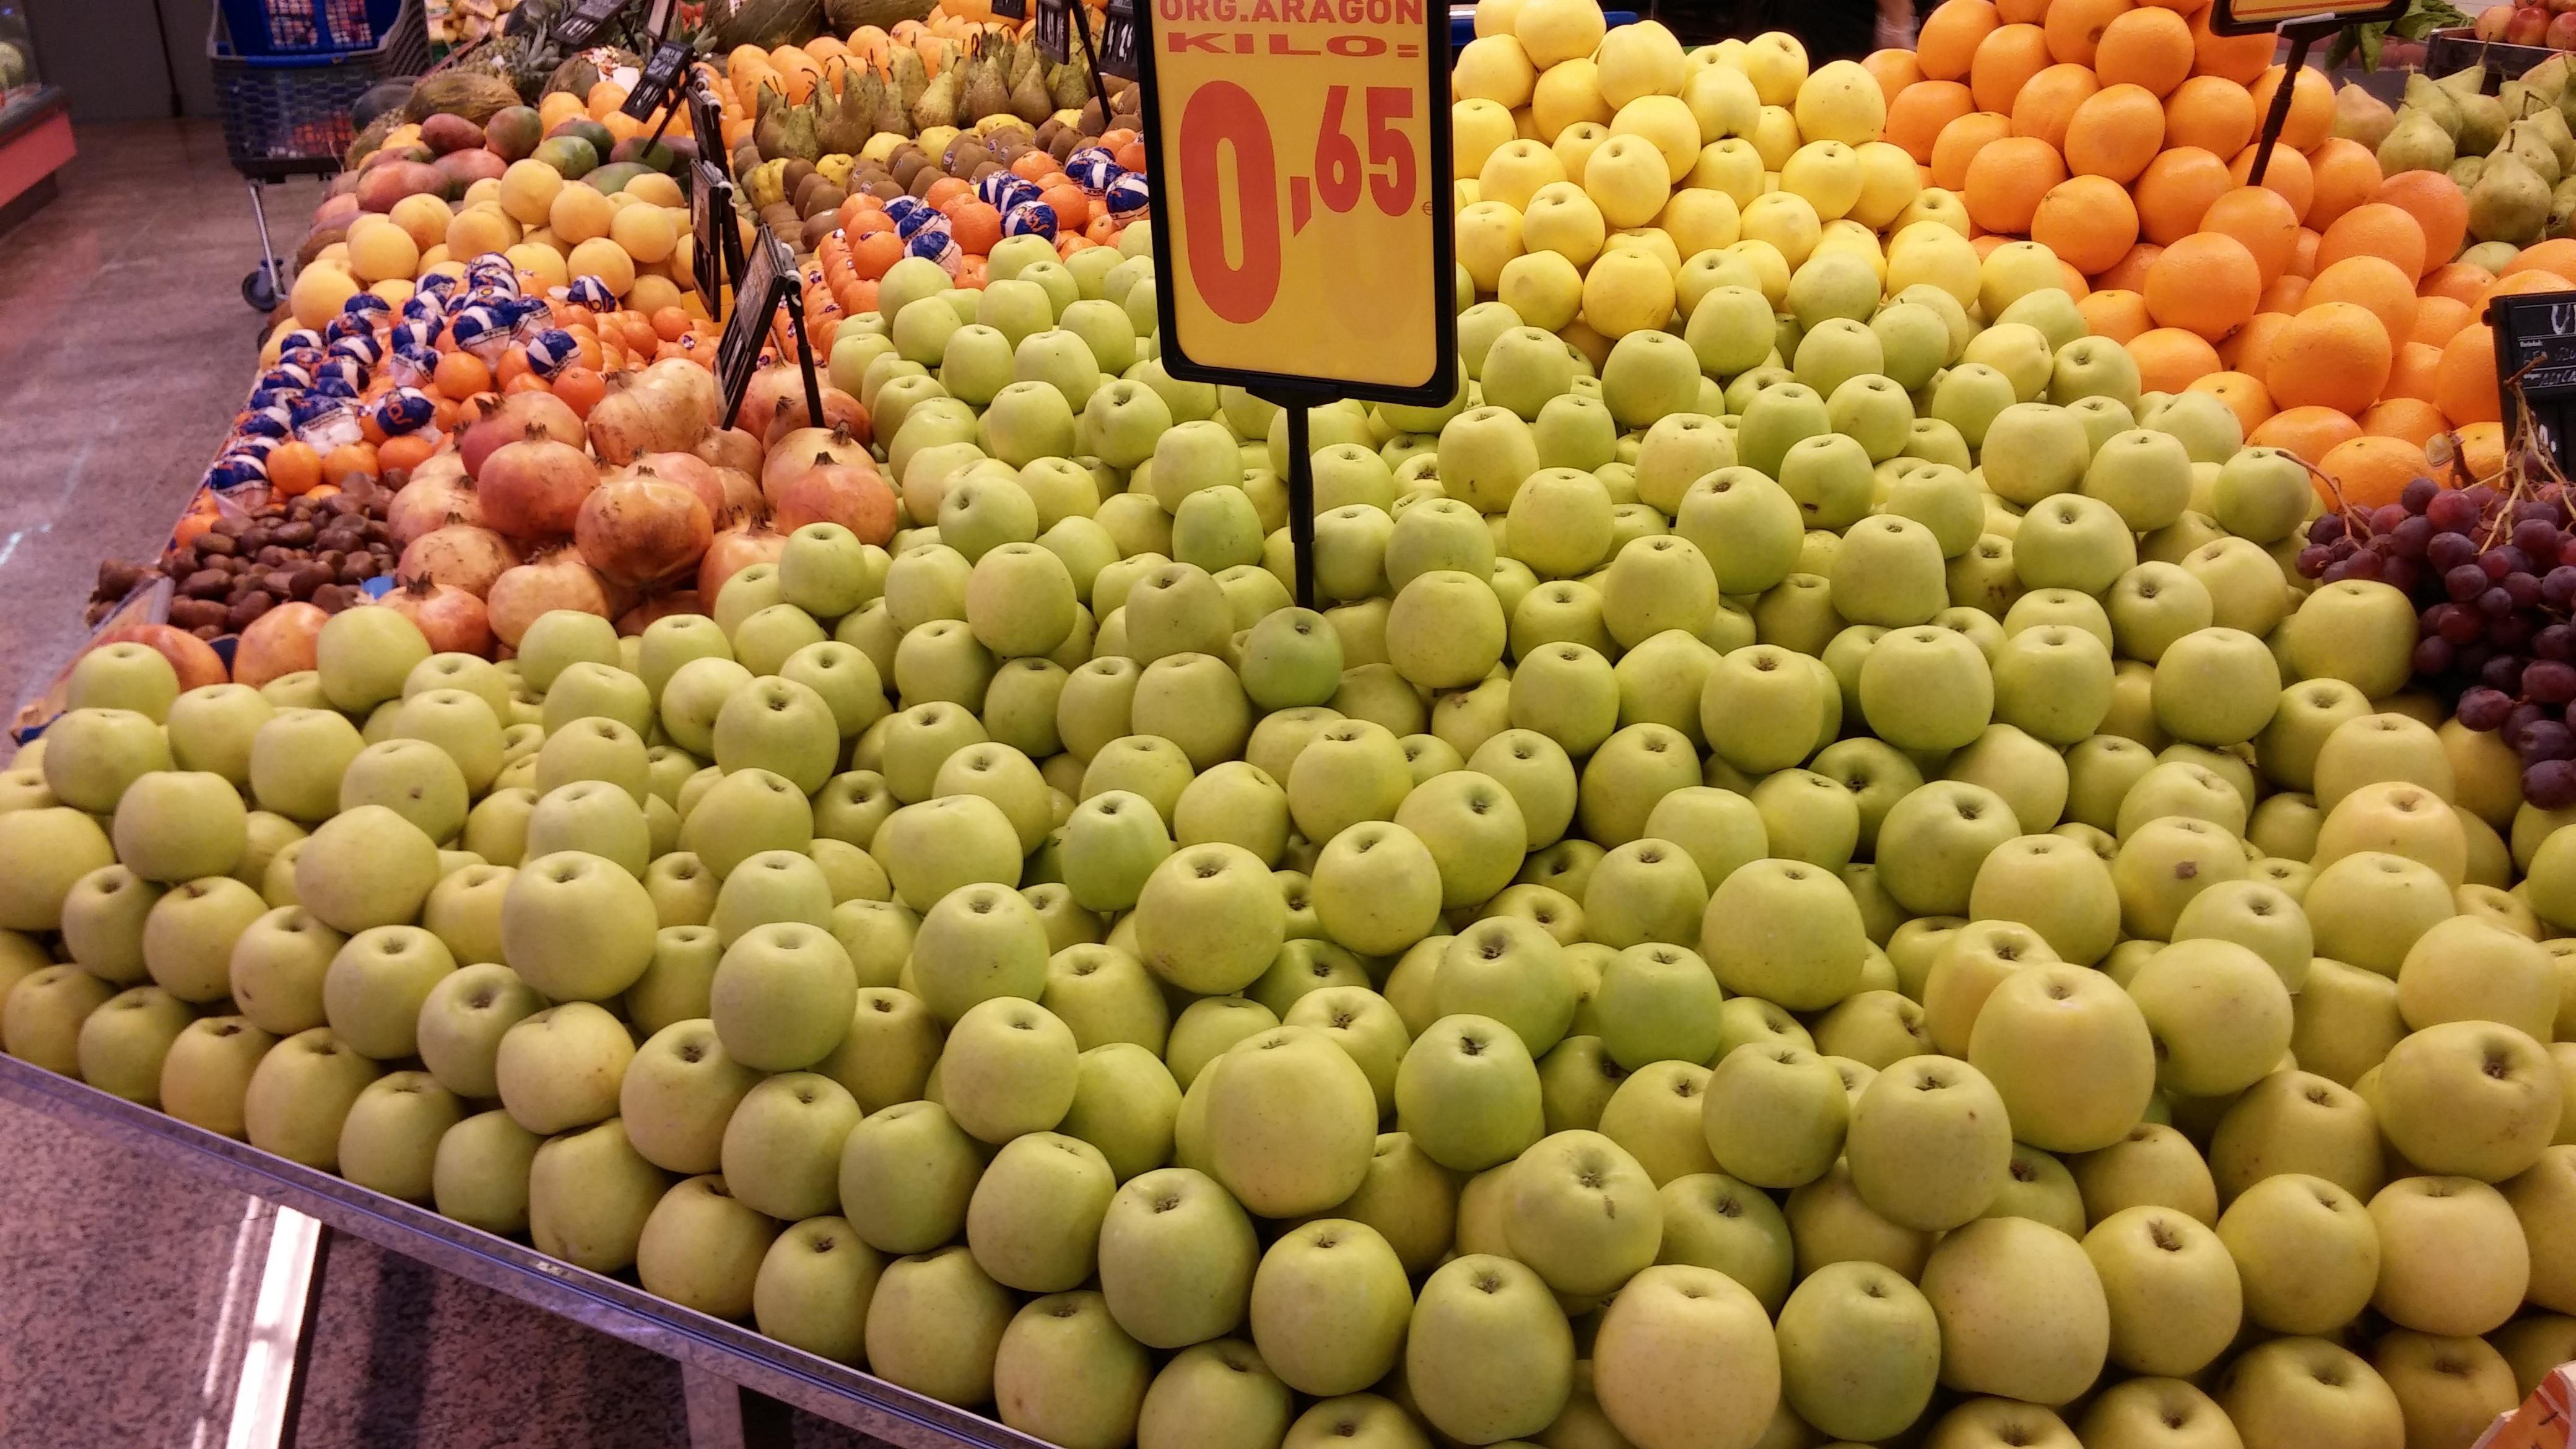
plant, fruit, flower, dish, food, produce, vegetable, crop, apples, supermarket, greengrocers, flowering plant, land plant, greengrocer